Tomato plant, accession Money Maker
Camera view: horizontal (90 deg, fisheye); turntable rotation: 300 degrees
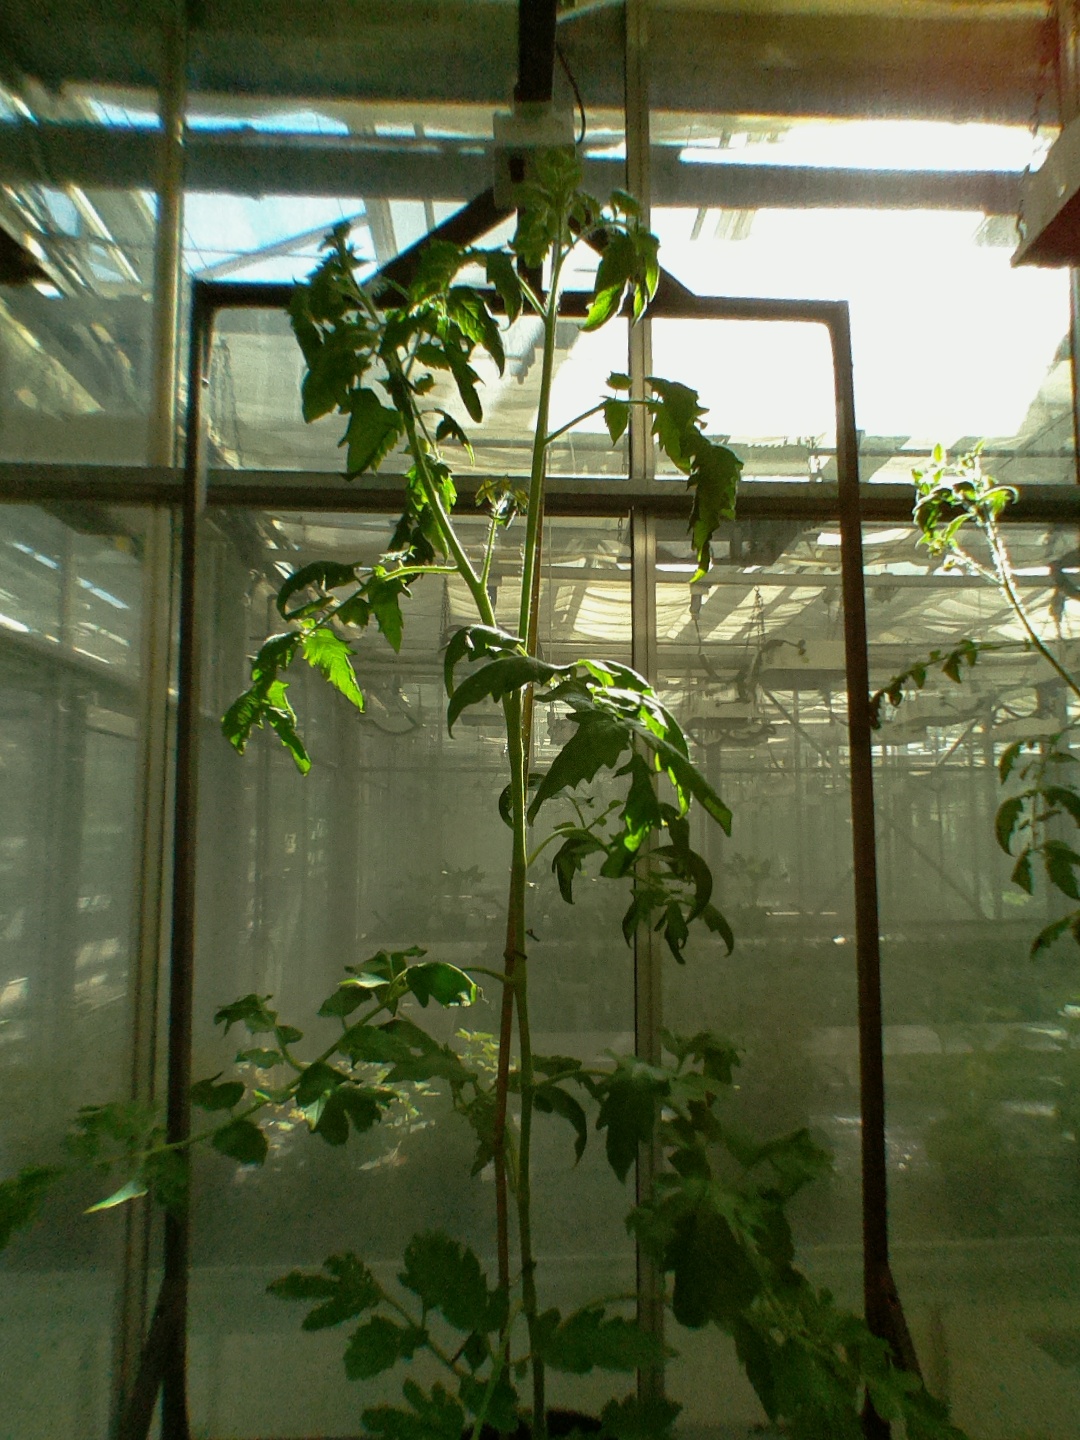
BBCH growth stage 62: 20%-30% of flowers open